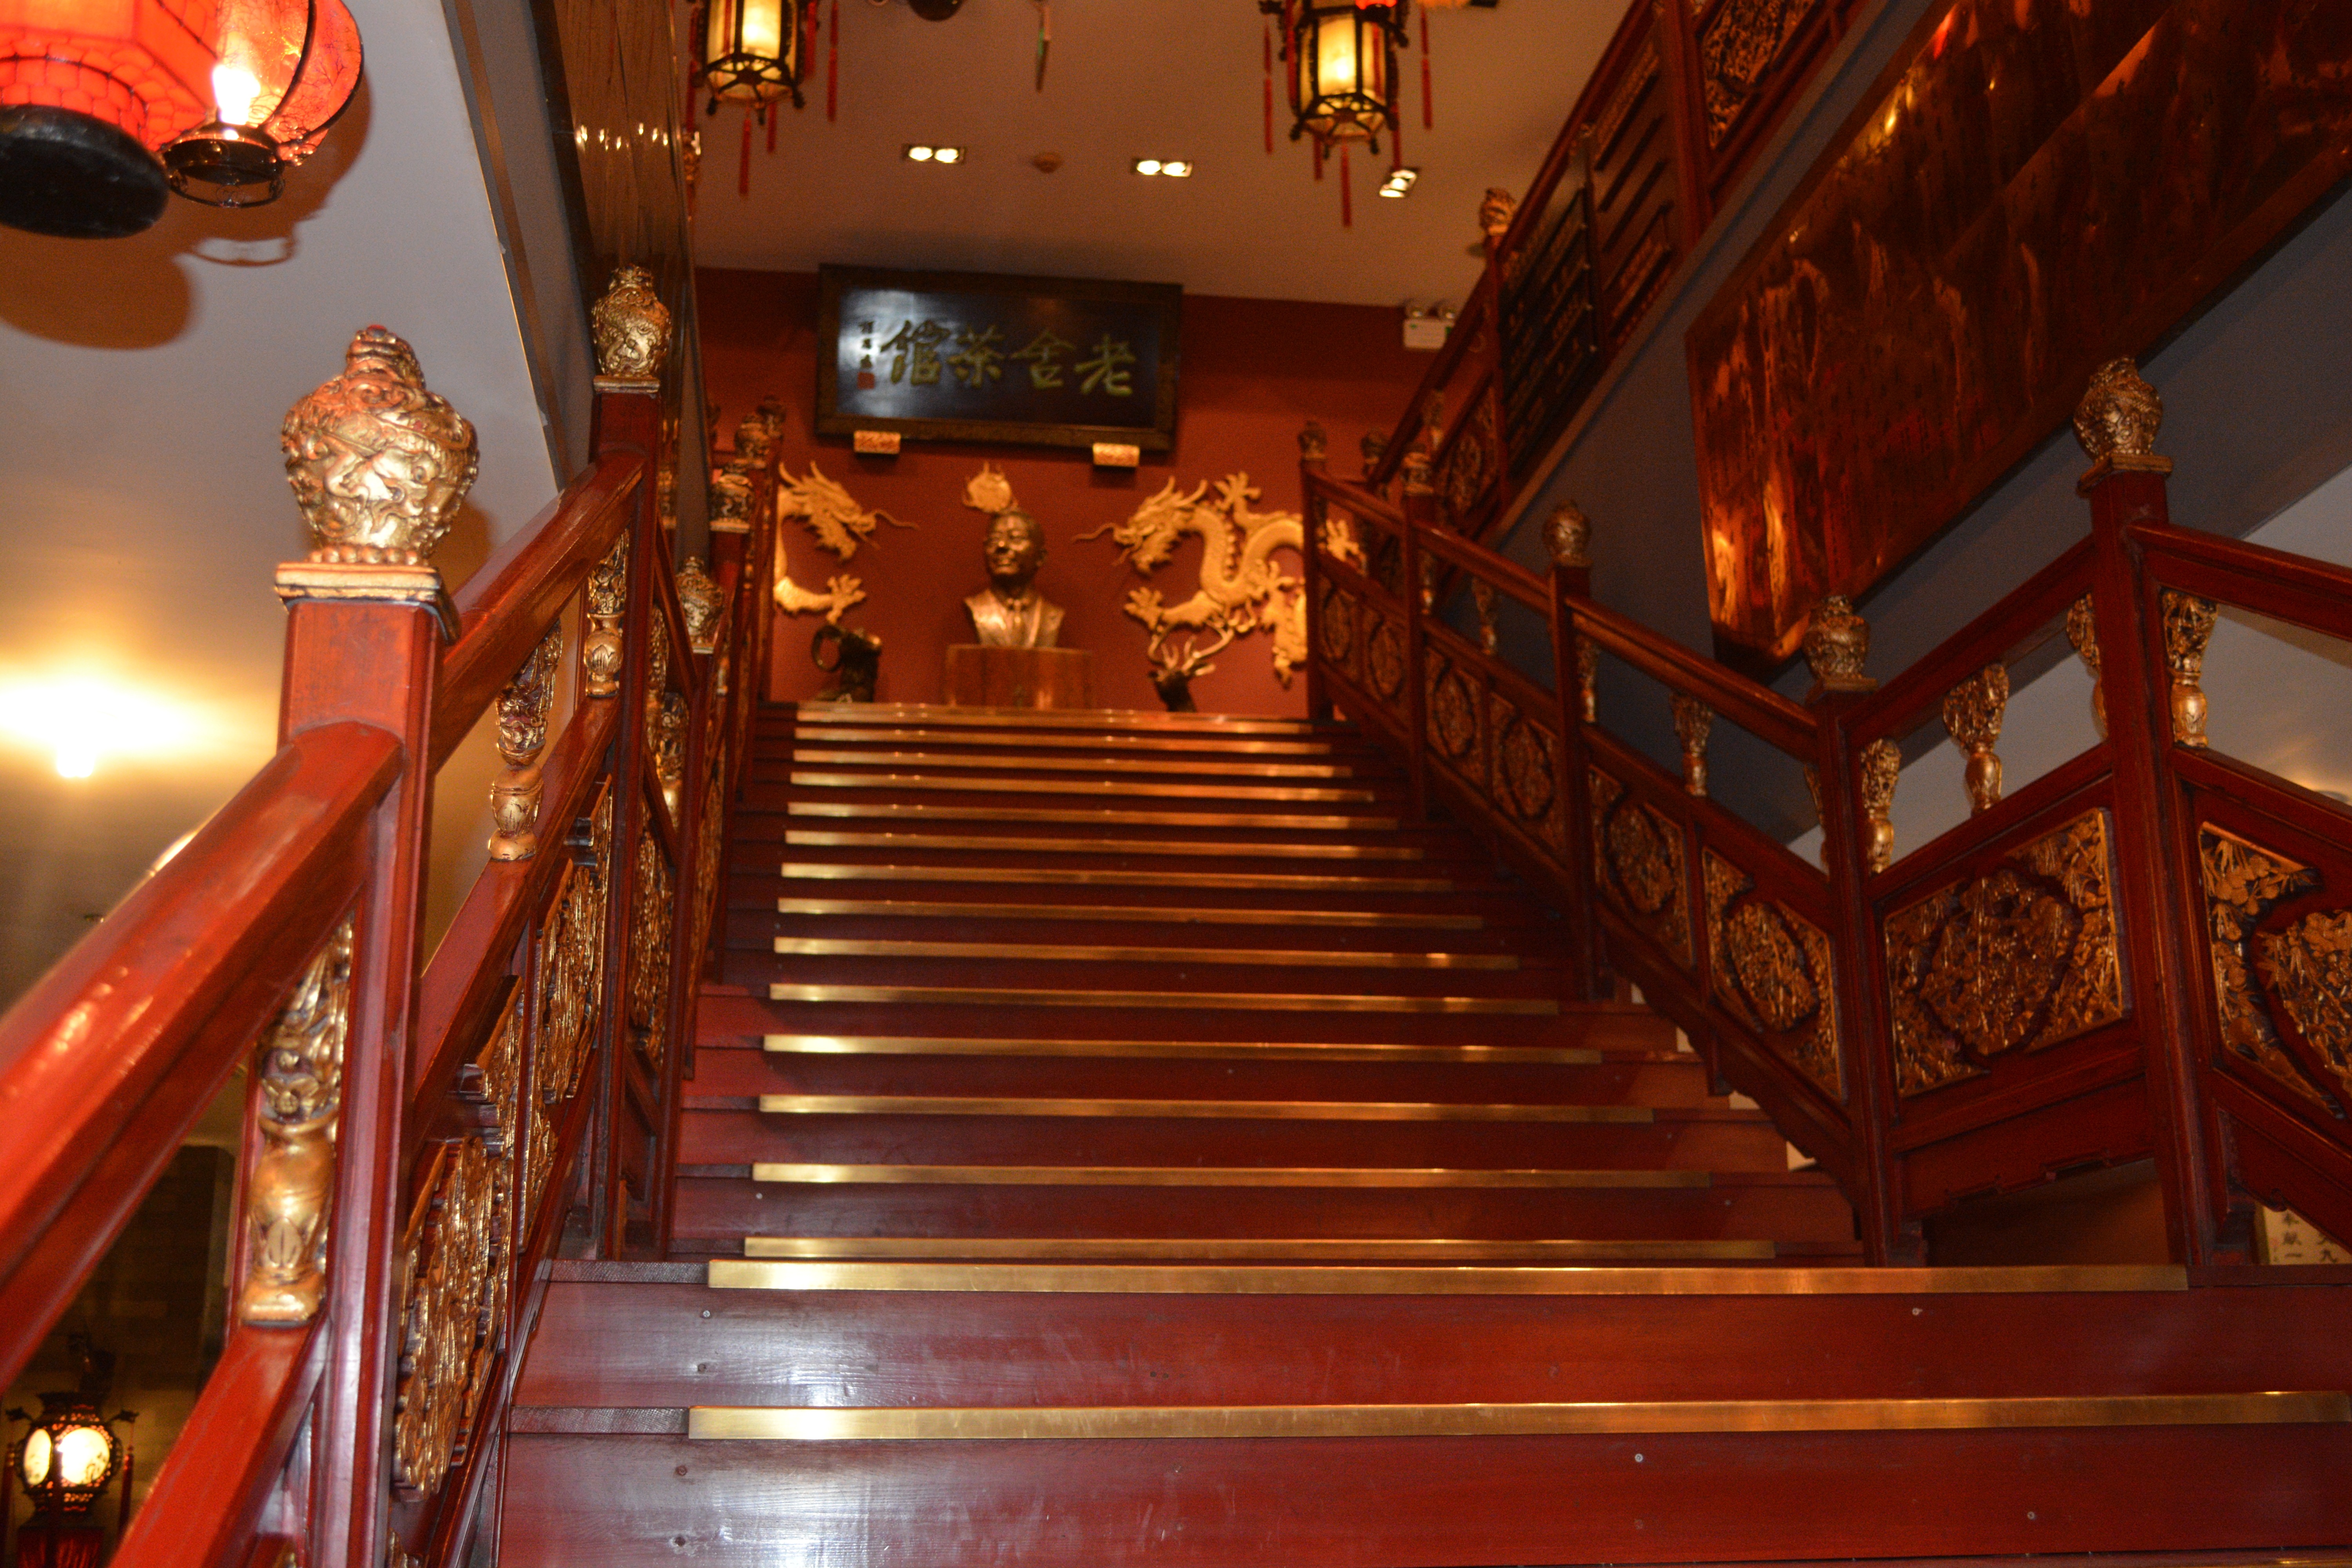
stairs